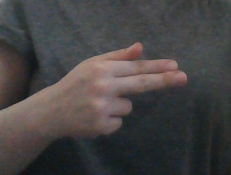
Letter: ghain